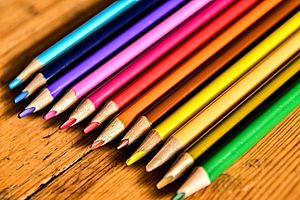
Dusin
Et dusin farveblyanter
Dusin er et antal på 12 stykker. Ordet dusin kommer fra fransk douzaine, som er afledt af douze.